Question: Please indicate a possible affordance area of the throw_discus that can be used for throwing
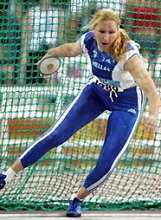
Answer: [35, 43.5, 73, 89.5]